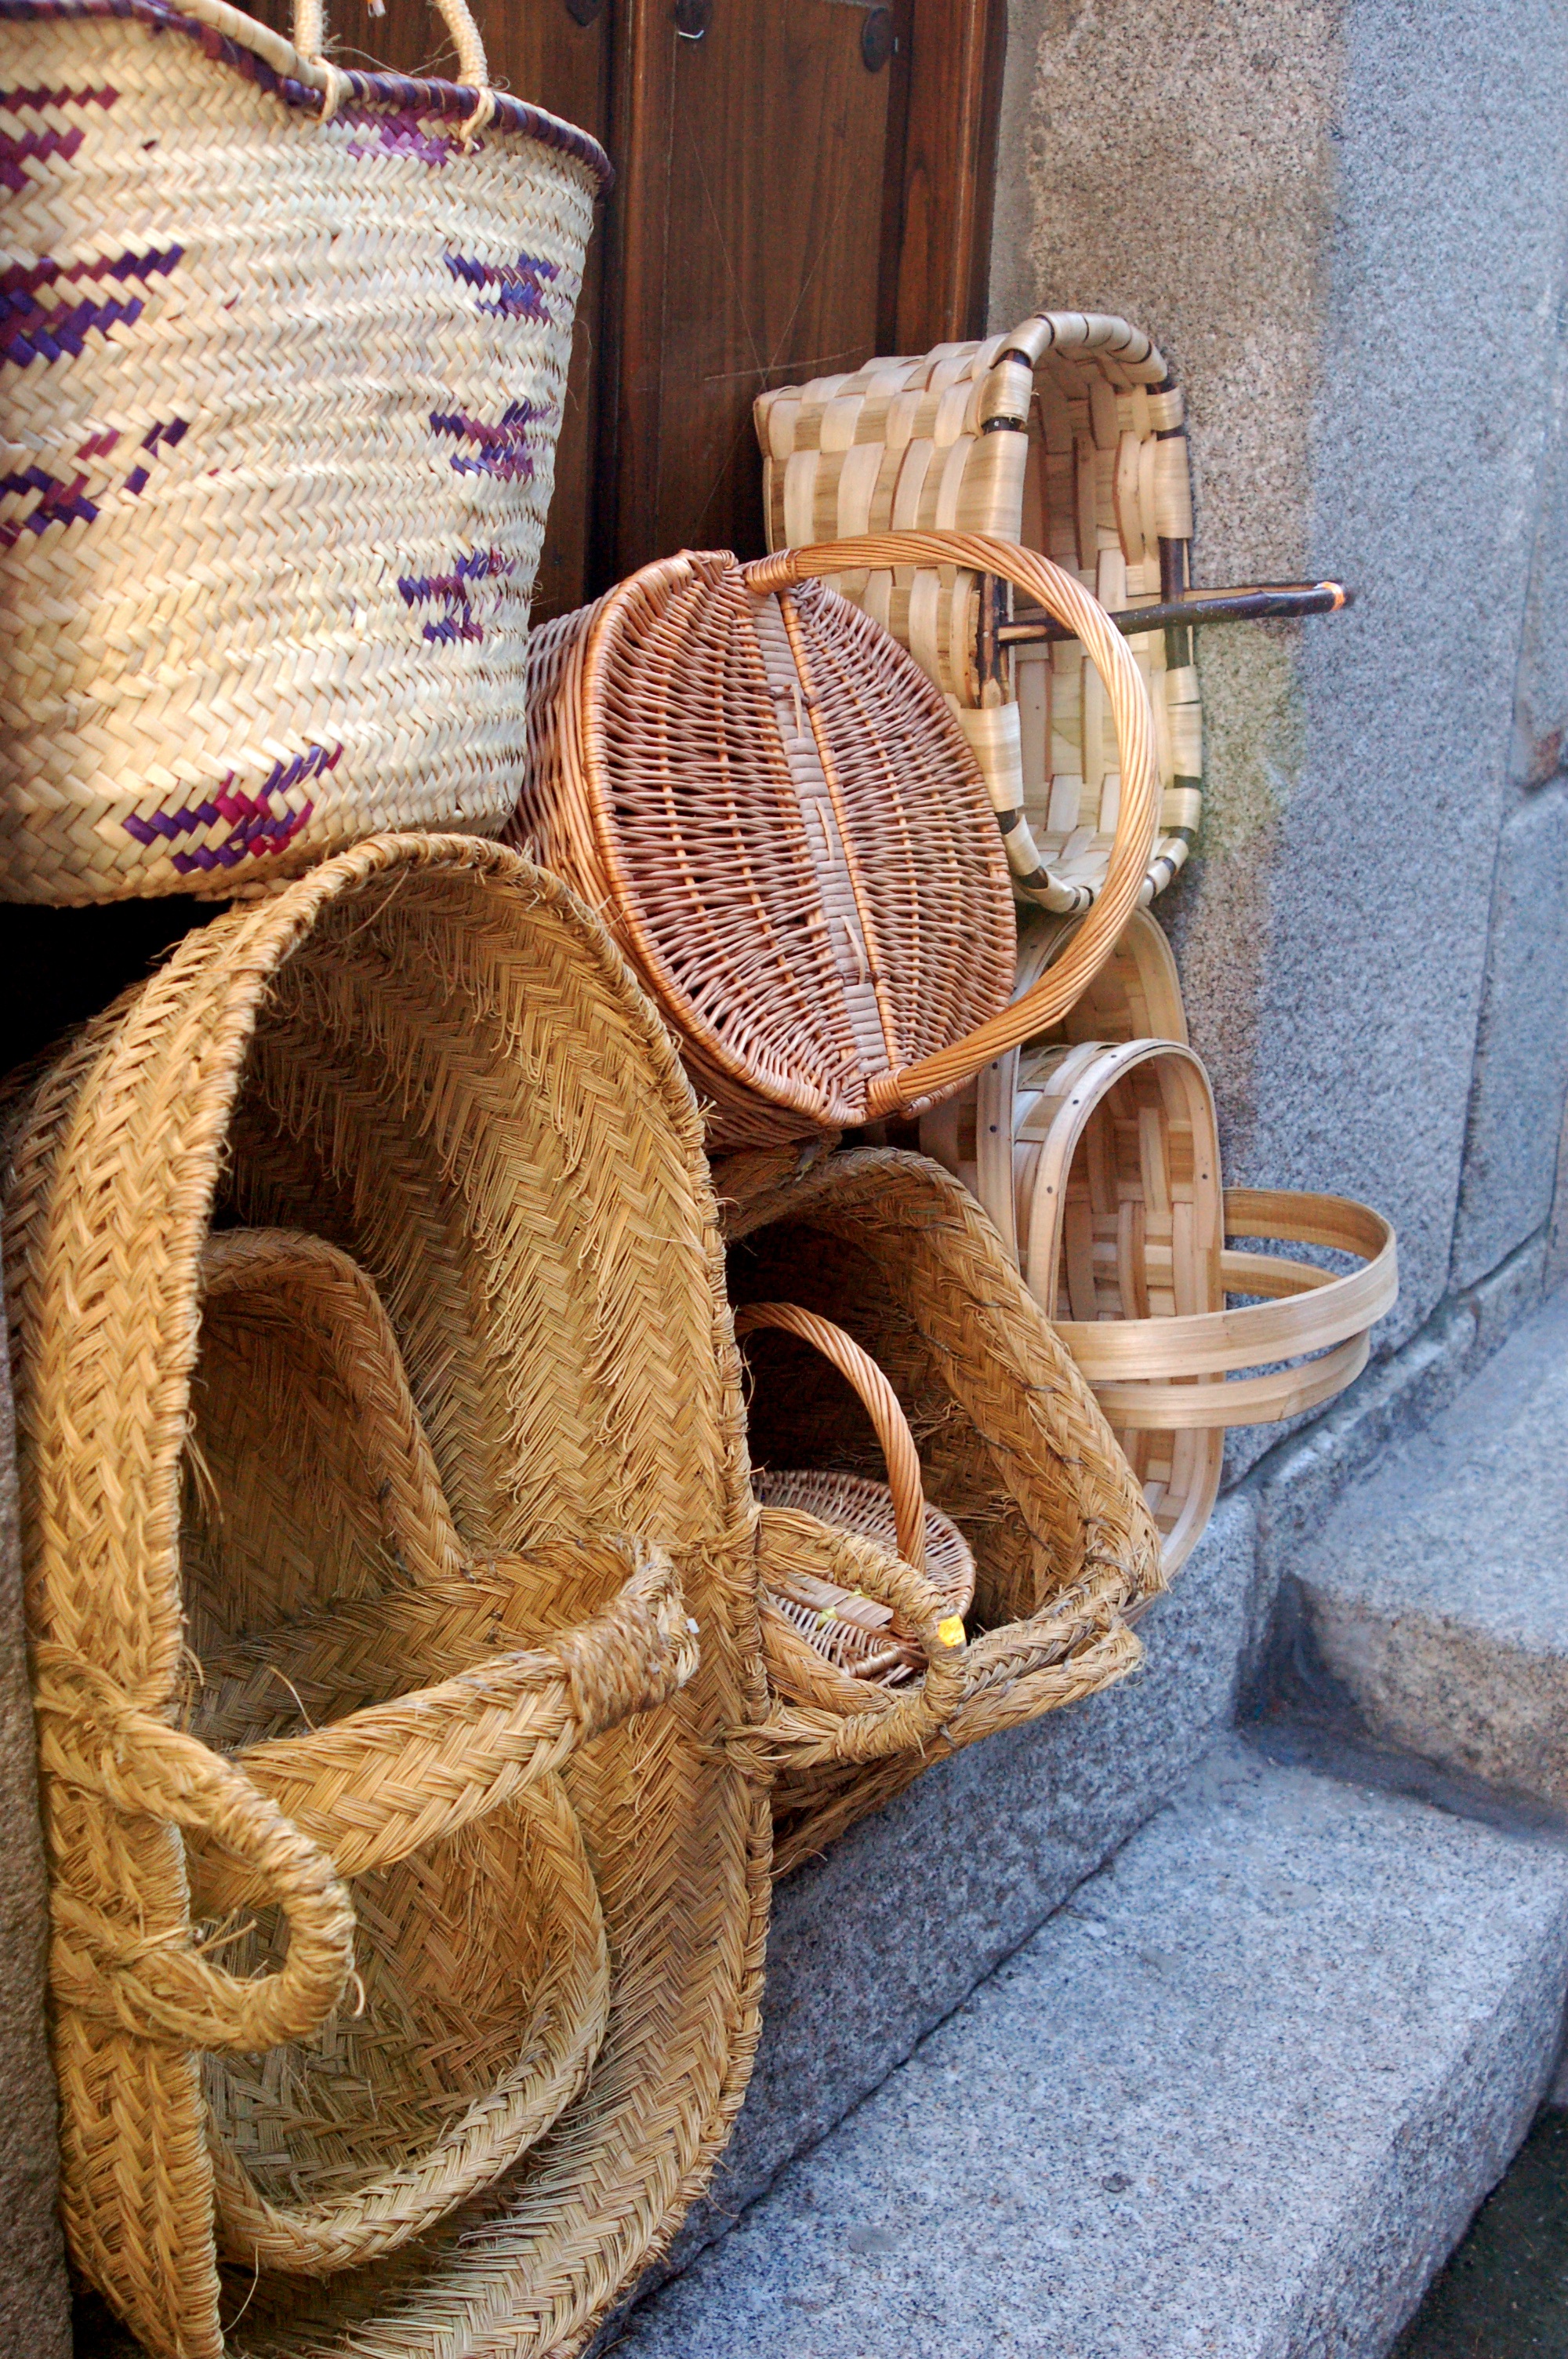
wood, chair, furniture, basket, wicker, man made object